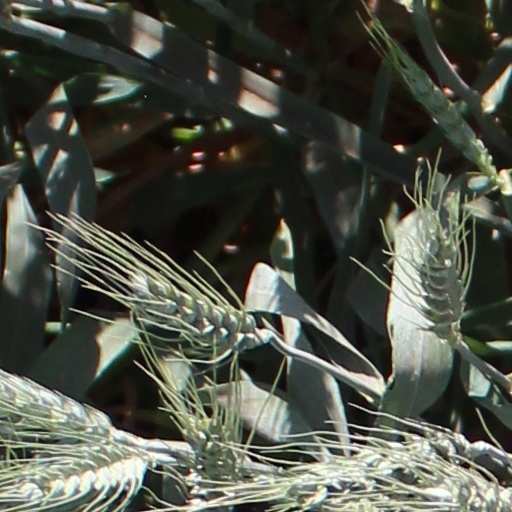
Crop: wheat